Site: brandenburg
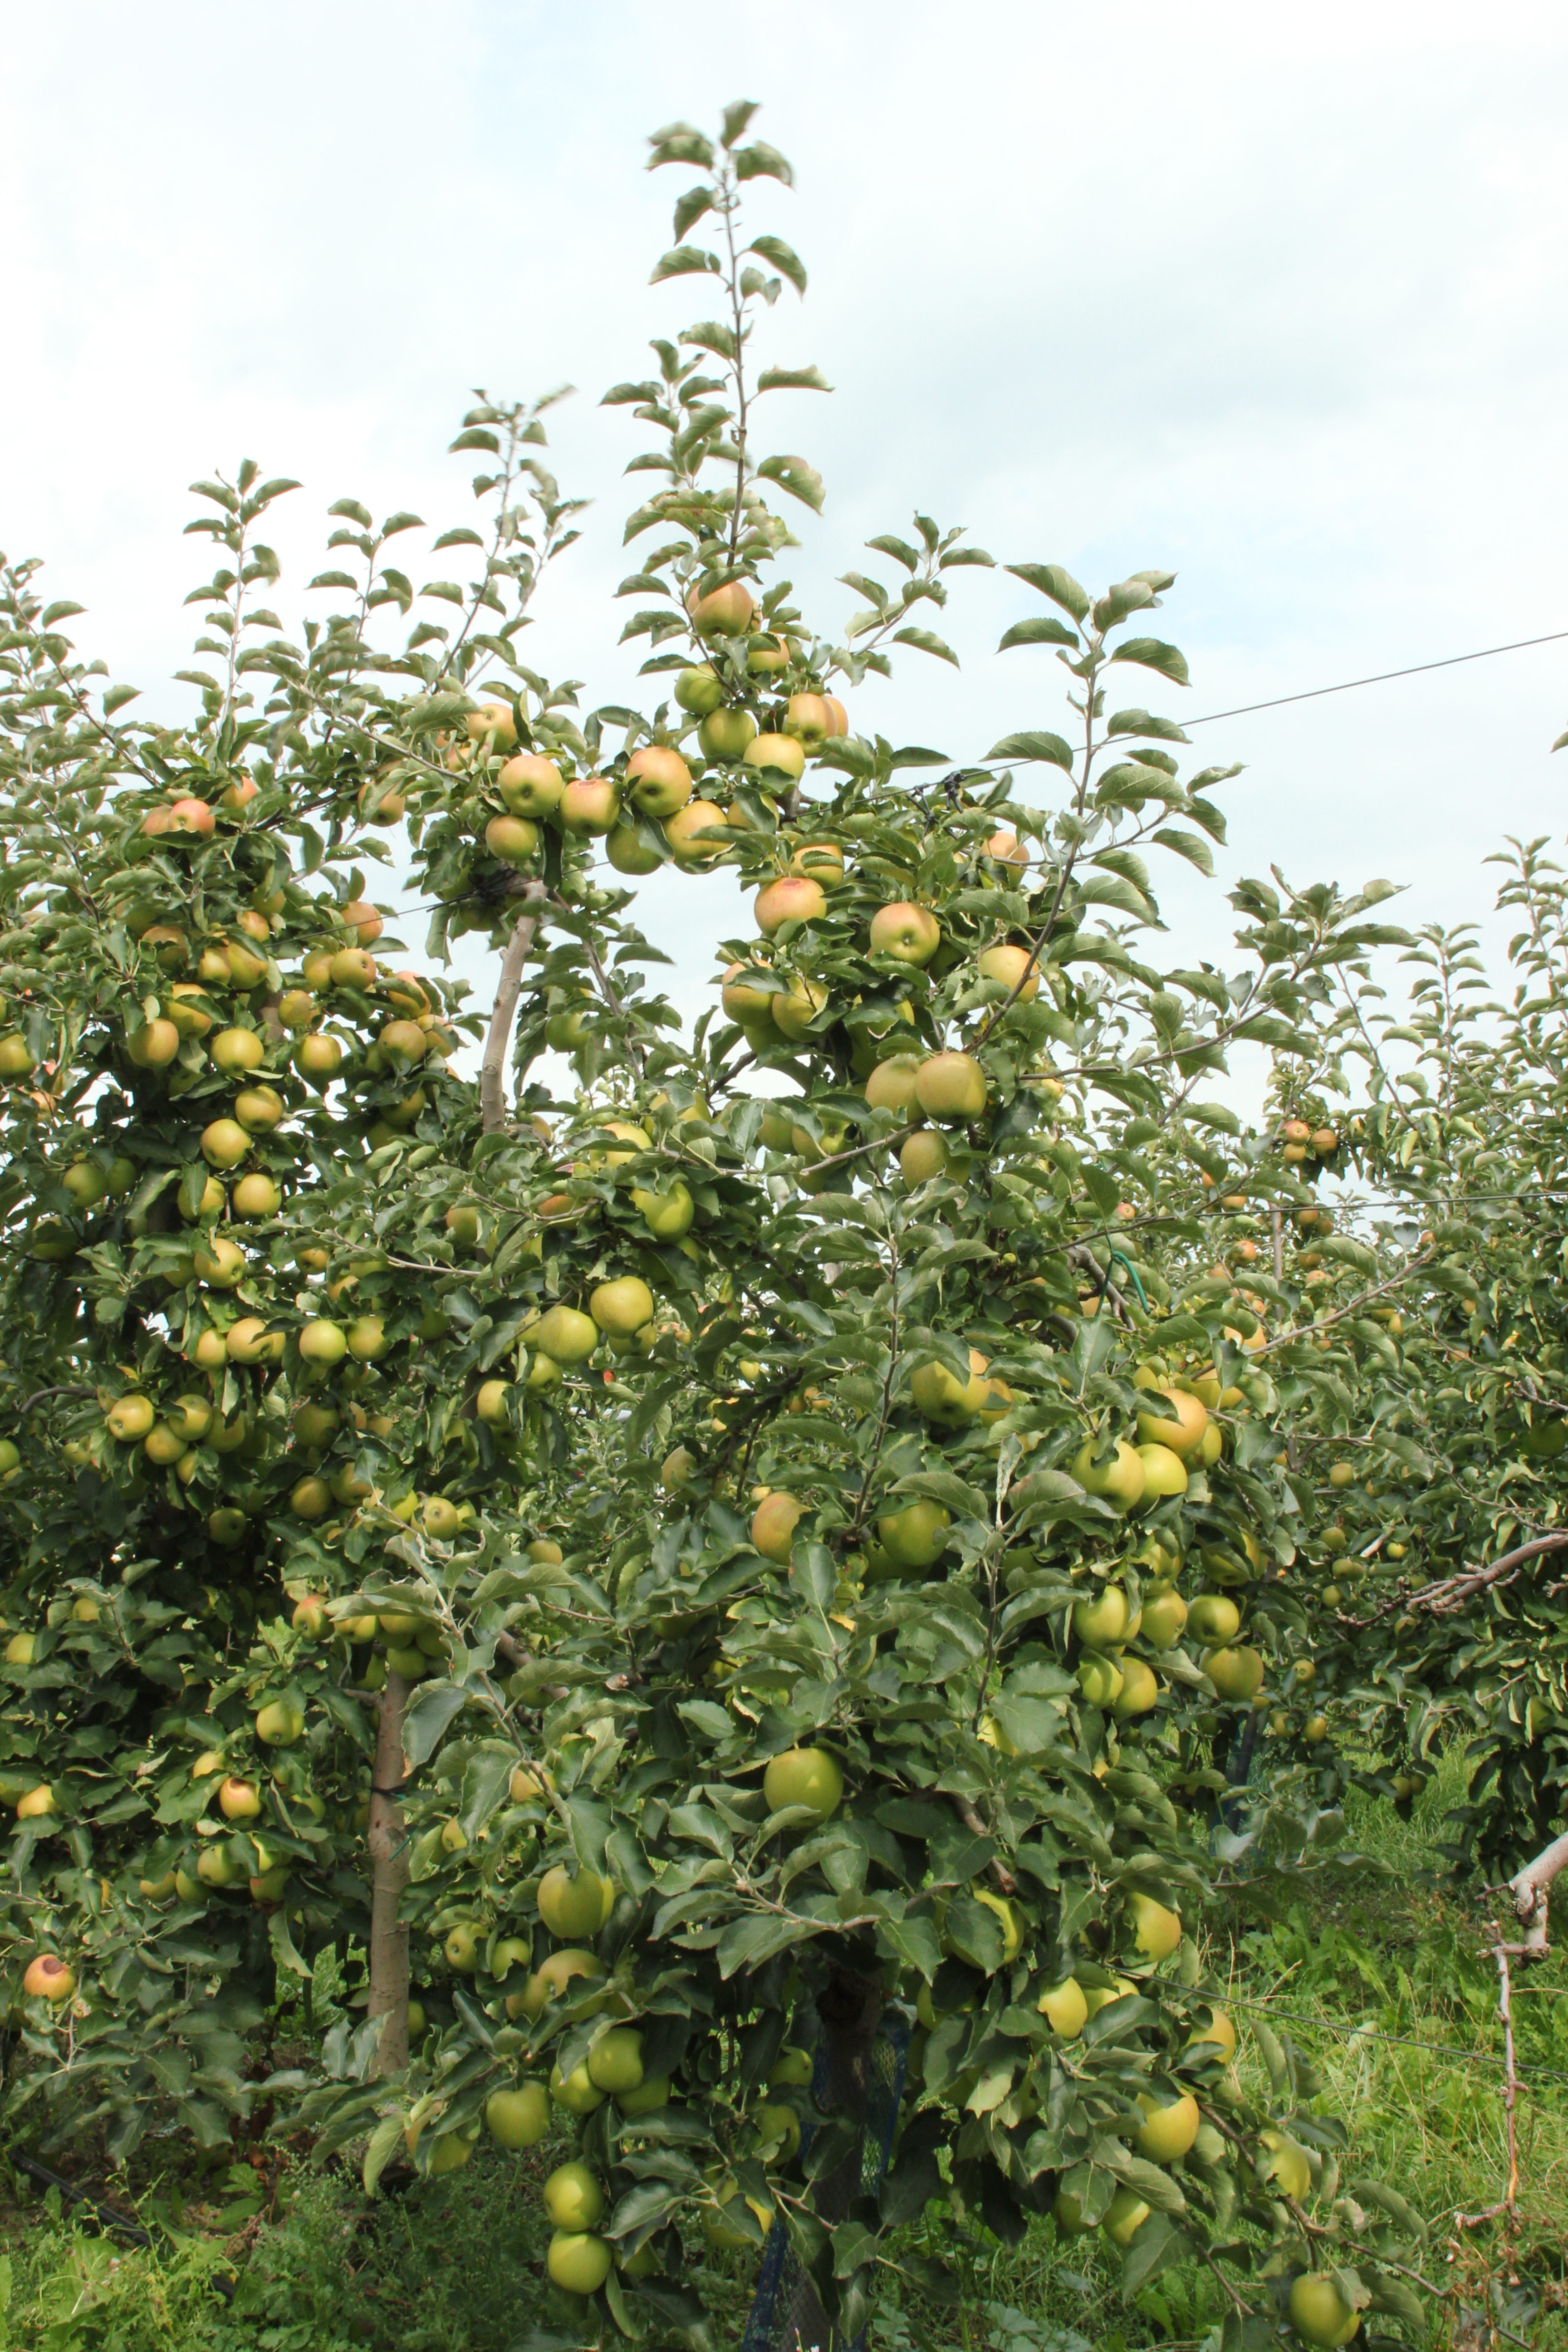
Growth stage (BBCH 87): Maturity of fruit and seed